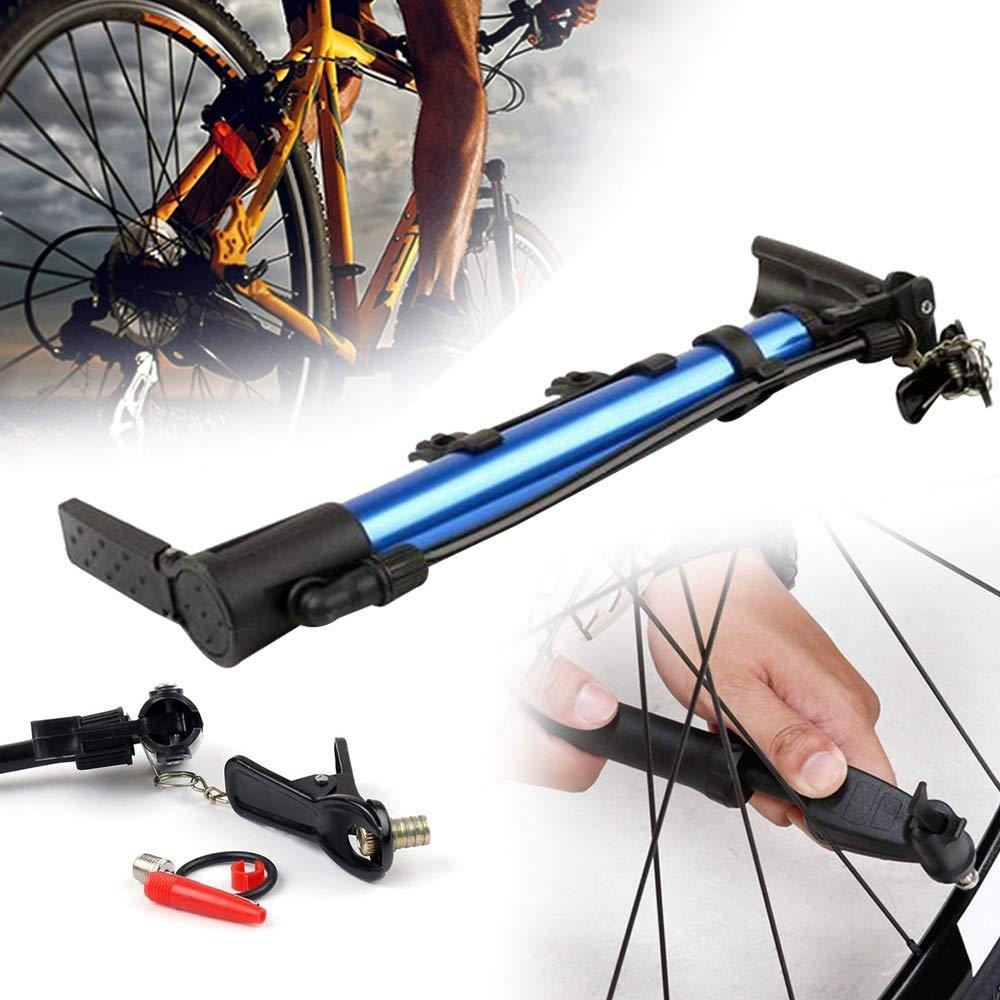
Aluminum Mini Bicycle Air Pump (Multicolor)
Brand: dailyneeds.cloud
Category: Sporting Goods > Outdoor Recreation > Cycling > Bicycle Accessories > Bicycle Pumps